Aston Martin Bulldog

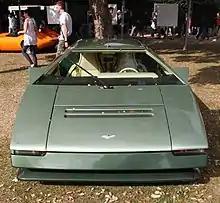
The front end of the Bulldog featured five centre-mounted hidden headlamps.

The Bulldog is powered by a 5.3 litre V8 engine with twin Garrett turbochargers that produces 600 bhp (447 kW; 608 PS). The engine was capable of 700 bhp (522 kW; 710 PS) on the test bed, and maximum torque. When it came out, Aston Martin claimed the car was capable of 237 mph (381 km/h), but the highest speed the car was recorded reaching at that time was 191 mph (307 km/h) during a test run at the Motor Industry Research Association track in late 1979. The wedge-shaped design gave the Bulldog a drag coefficient of 0.34.